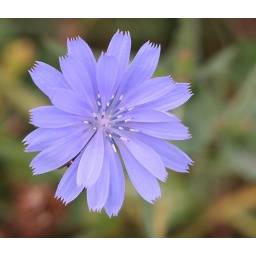
Blue wild flower seen in field Sept09